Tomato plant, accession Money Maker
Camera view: horizontal (90 deg, fisheye); turntable rotation: 60 degrees
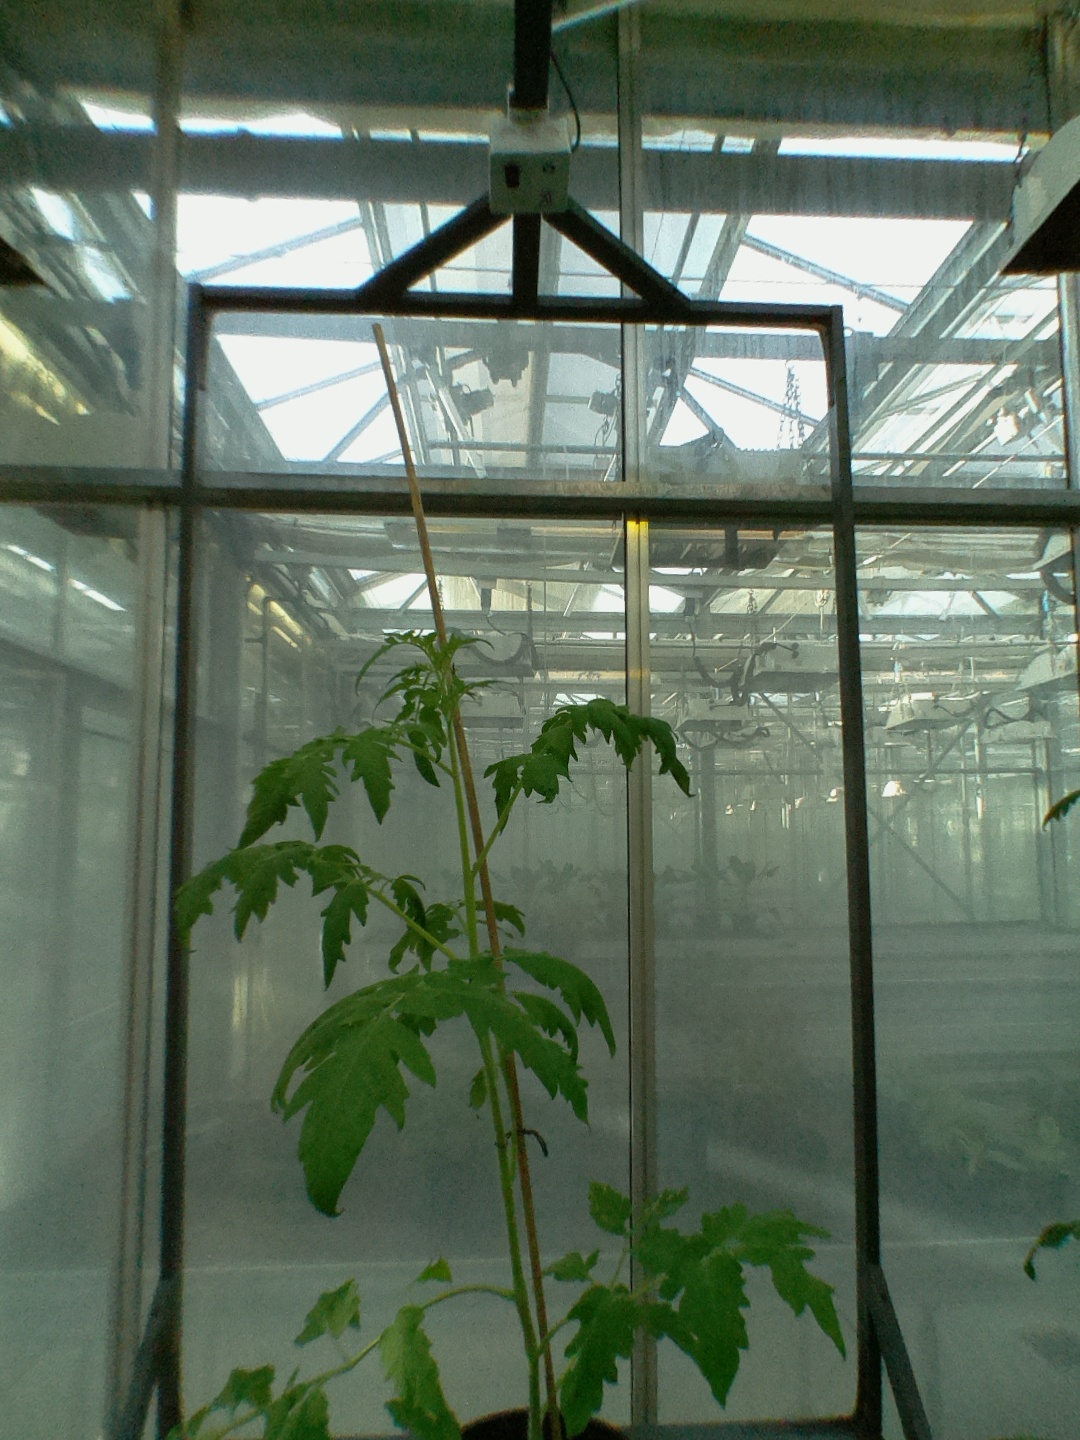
BBCH growth stage 20: First Side shoot start formed